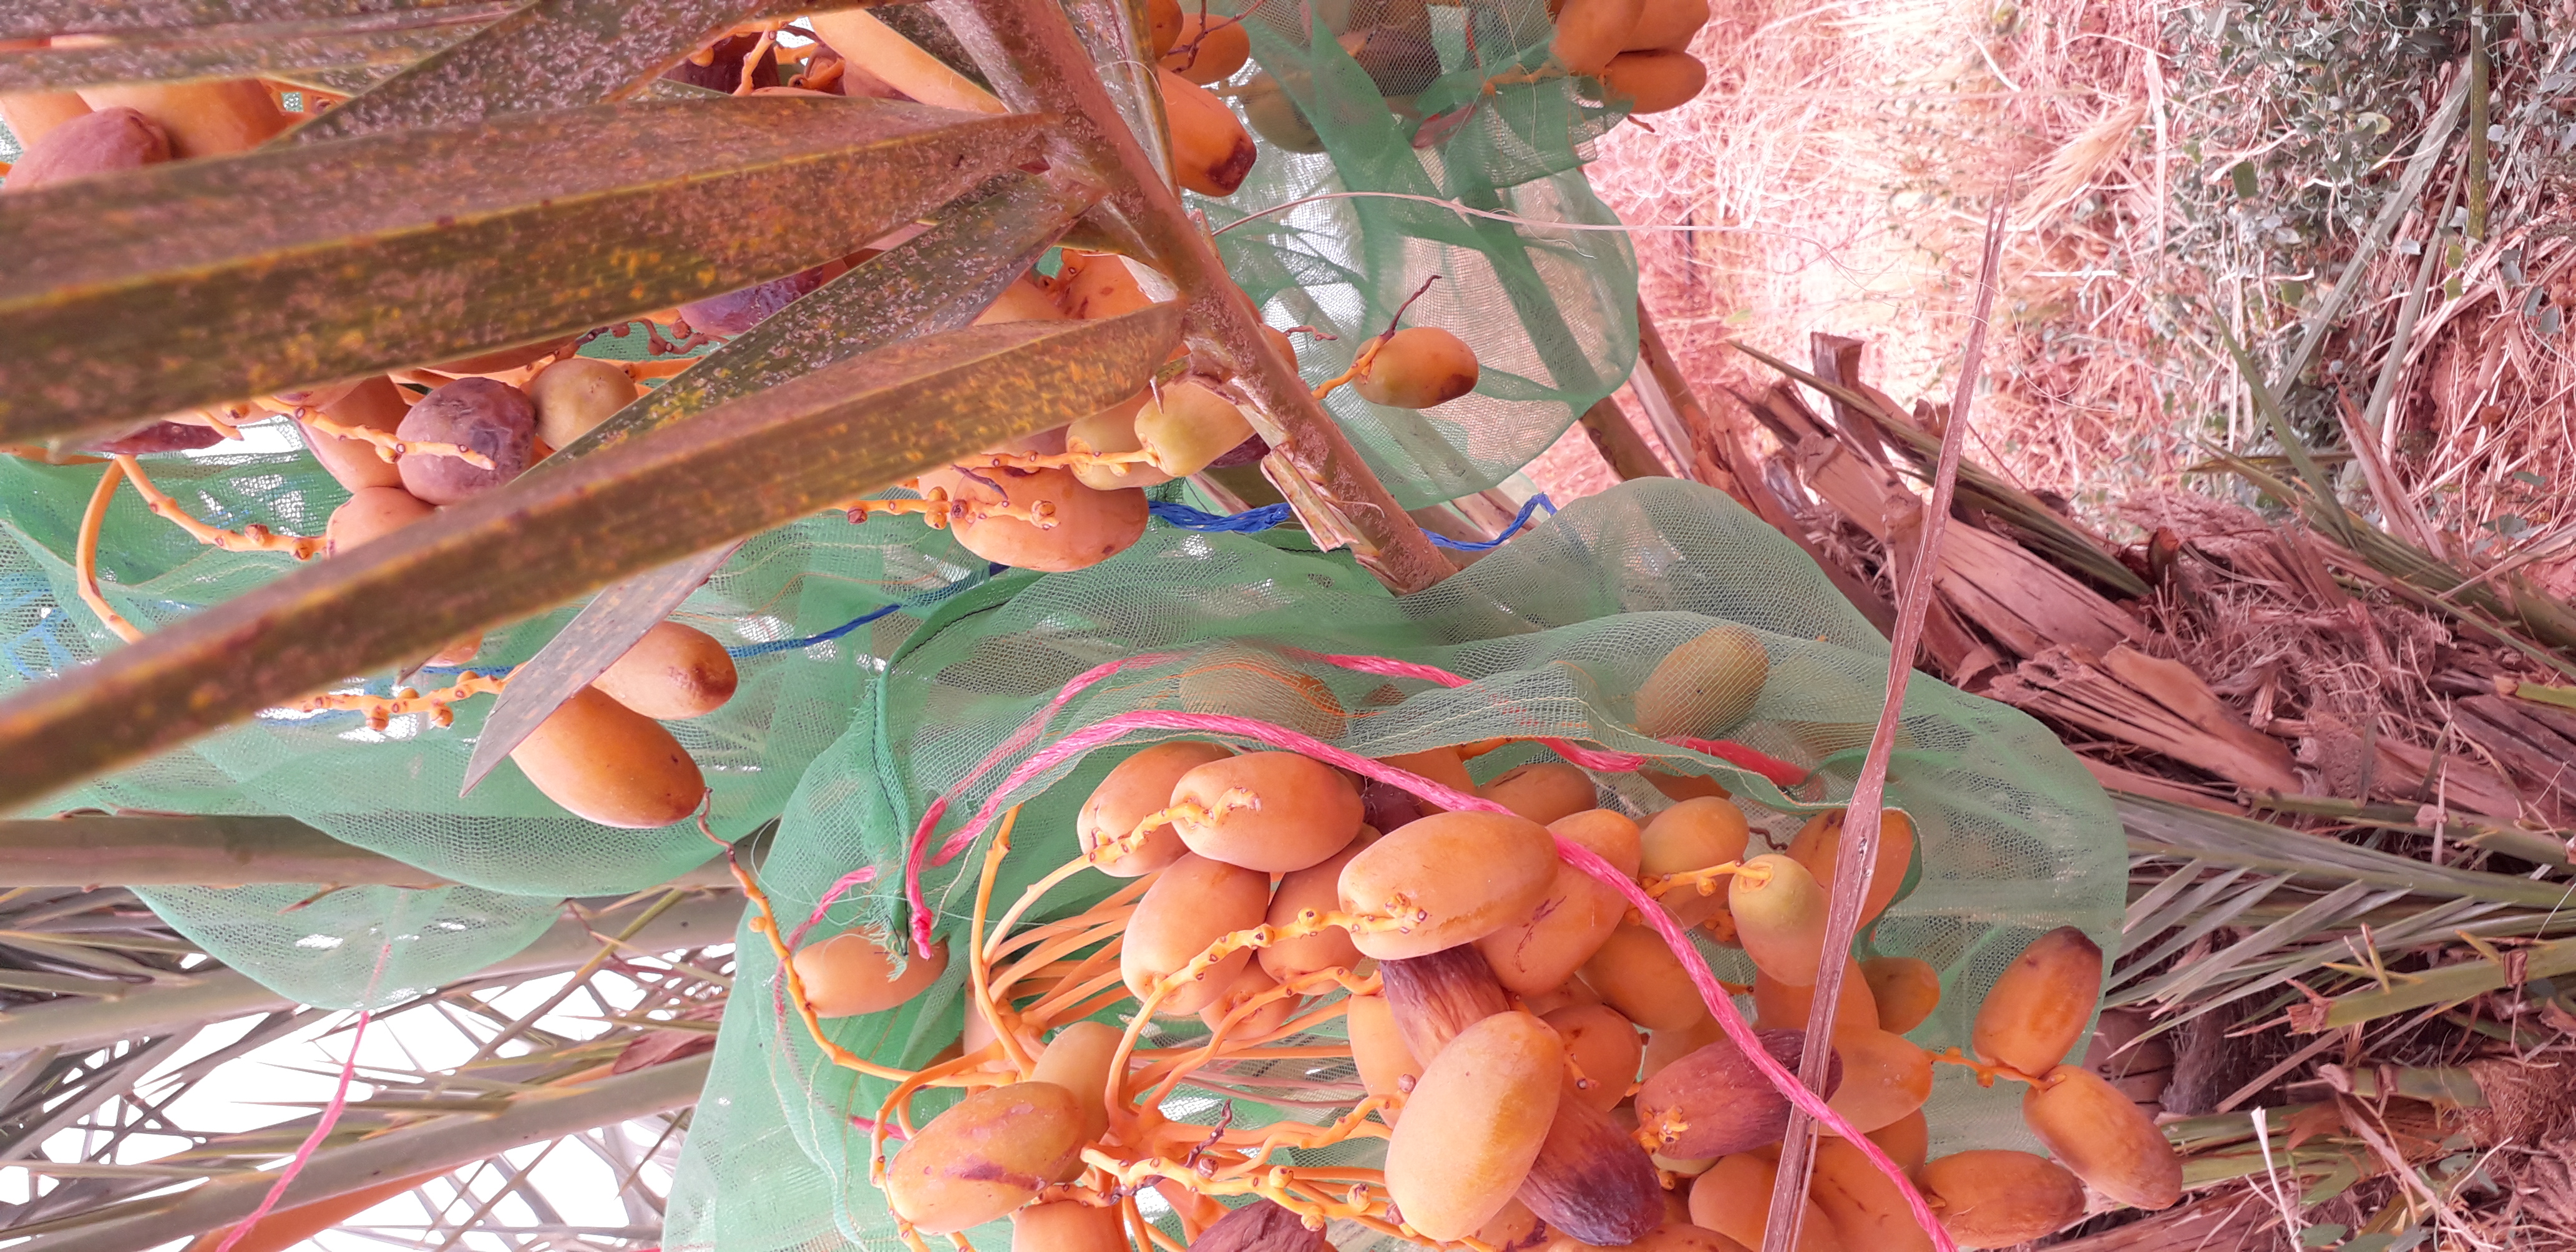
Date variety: Boumajhoul